Stearns Collection of Musical Instruments

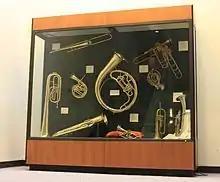

The Stearns Collection of Musical Instruments, held by the University of Michigan's School of Music, Theatre, and Dance in Ann Arbor, Michigan, consists of nearly 3000 historical and contemporary musical instruments from around the world. The basis of the Collection is a gift made to the university by pharmaceutical businessman Frederick Stearns in 1898. Known internationally as a unique research collection, its holdings include the trumpet collection of Armando Ghitalla, former principal trumpet player of the Boston Symphony Orchestra and University of Michigan faculty member; a collection of violin bows from Jerry Tetewsky; as well as Robert Moog's first commercially produced Moog synthesizer from 1964 and the RCA theremin used during the WXYZ broadcasts of the Green Hornet from 1936 to 1952. A catalog documenting the Collection's holdings was published in 1918 by Albert A. Stanley, with a second edition published in 1921. In 1988, Professor James M. Borders published a catalog featuring the Collection's European and American wind and percussion instruments.